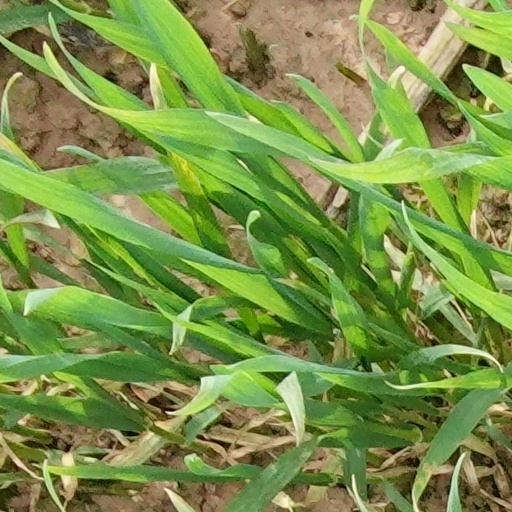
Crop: wheat